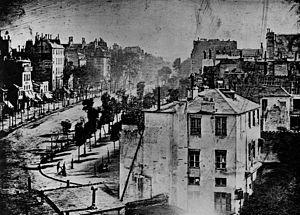
La révolution française de 1848, parfois dénommée « révolution de Février », est la troisième révolution française après la Révolution française de 1789 et celle de 1830. Elle se déroule à Paris du 22 au 25 février 1848.
Les Misérables est un film franco-italo-allemand réalisé en deux époques par Jean-Paul Le Chanois d'après le roman homonyme Les Misérables de Victor Hugo. Il est sorti en 1958. C'est l'une des quatre coproductions cinématographiques de la France avec la République démocratique allemande.